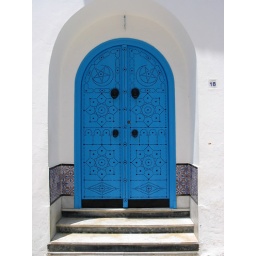
typical blue and white combination in Sidi Bou